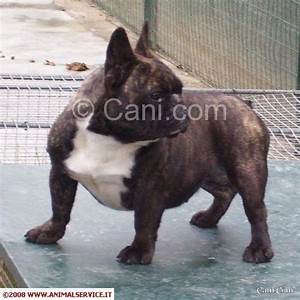
Label: dog